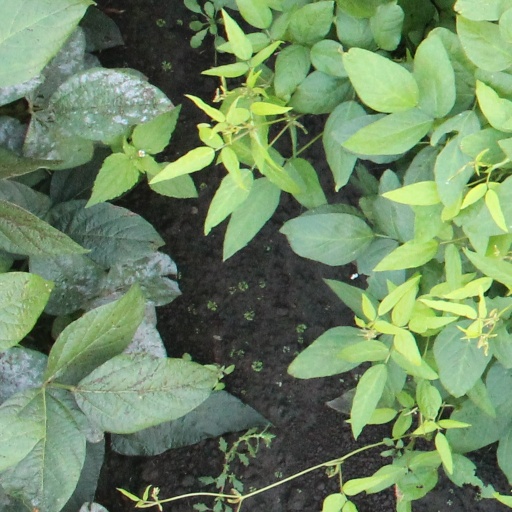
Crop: soybean